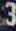
Number: 3